News media

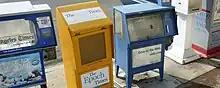
Newspaper "gone to the Web" in California

Online journalism, otherwise known as digital journalism, is the reporting of news produced or distributed via the Internet. The Internet has allowed the formal and informal publication of news stories. Online journalism can be published by professional writers and journalists, through mainstream media websites and outlets. Or, news can be published by citizens, through blogs, vlogs, and social media.